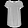
Label: Shirt